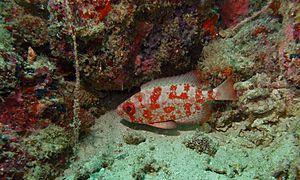
Priacanthus hamrur, communément appelé Gros-yeux commun, Beauclaire miroir ou encore Priacanthe commun, est une espèce de poissons marins de la famille des Priacanthidés.